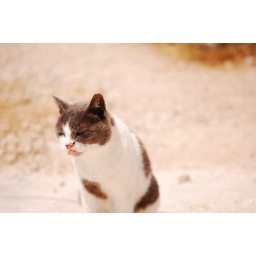
Stray cats everywhere! The dogs were pretty much confined to the base of the Acropolis, but the cats were all over the top of it.